Ron Holloway

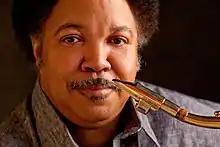
Tenor saxophonist Ron Holloway during a tour of Russia

Ronald Edward Holloway (born August 24, 1953) is an American tenor saxophonist. He is listed in the "Biographical Encyclopedia of Jazz" where veteran jazz critic Ira Gitler described Holloway as a "Hard bear-down-hard-bopper who can blow authentic R&B and croon a ballad with warm, blue feeling."